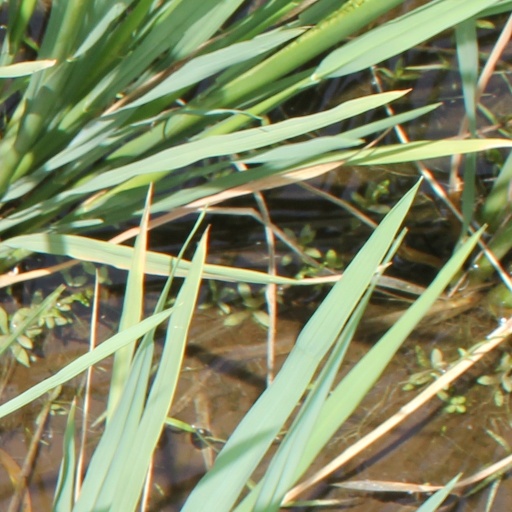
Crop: rice